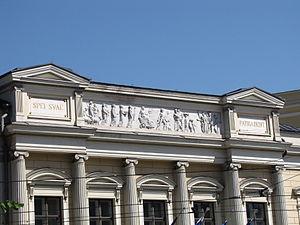
L'Ancienne maison des étudiants est située au croisement des rues Aleksanterinkatu et Mannerheimintie à Helsinki en Finlande.
La Liste des statues et monuments mémoriaux d’Helsinki comprend tous les ouvrages situés dans les rues, les places et les parcs d’Helsinki qui appartiennent aux collections du Musée d'Art d'Helsinki ou toutes les œuvres appartenant à d’autres organismes et qui sont exposées en plein air.